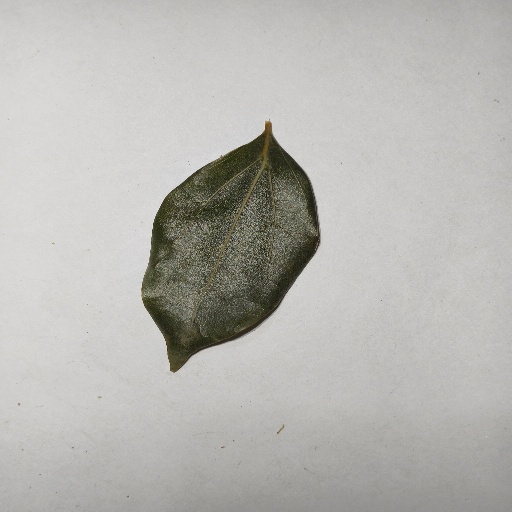
Species: Camphor
Leaf condition: Healthy Leaf